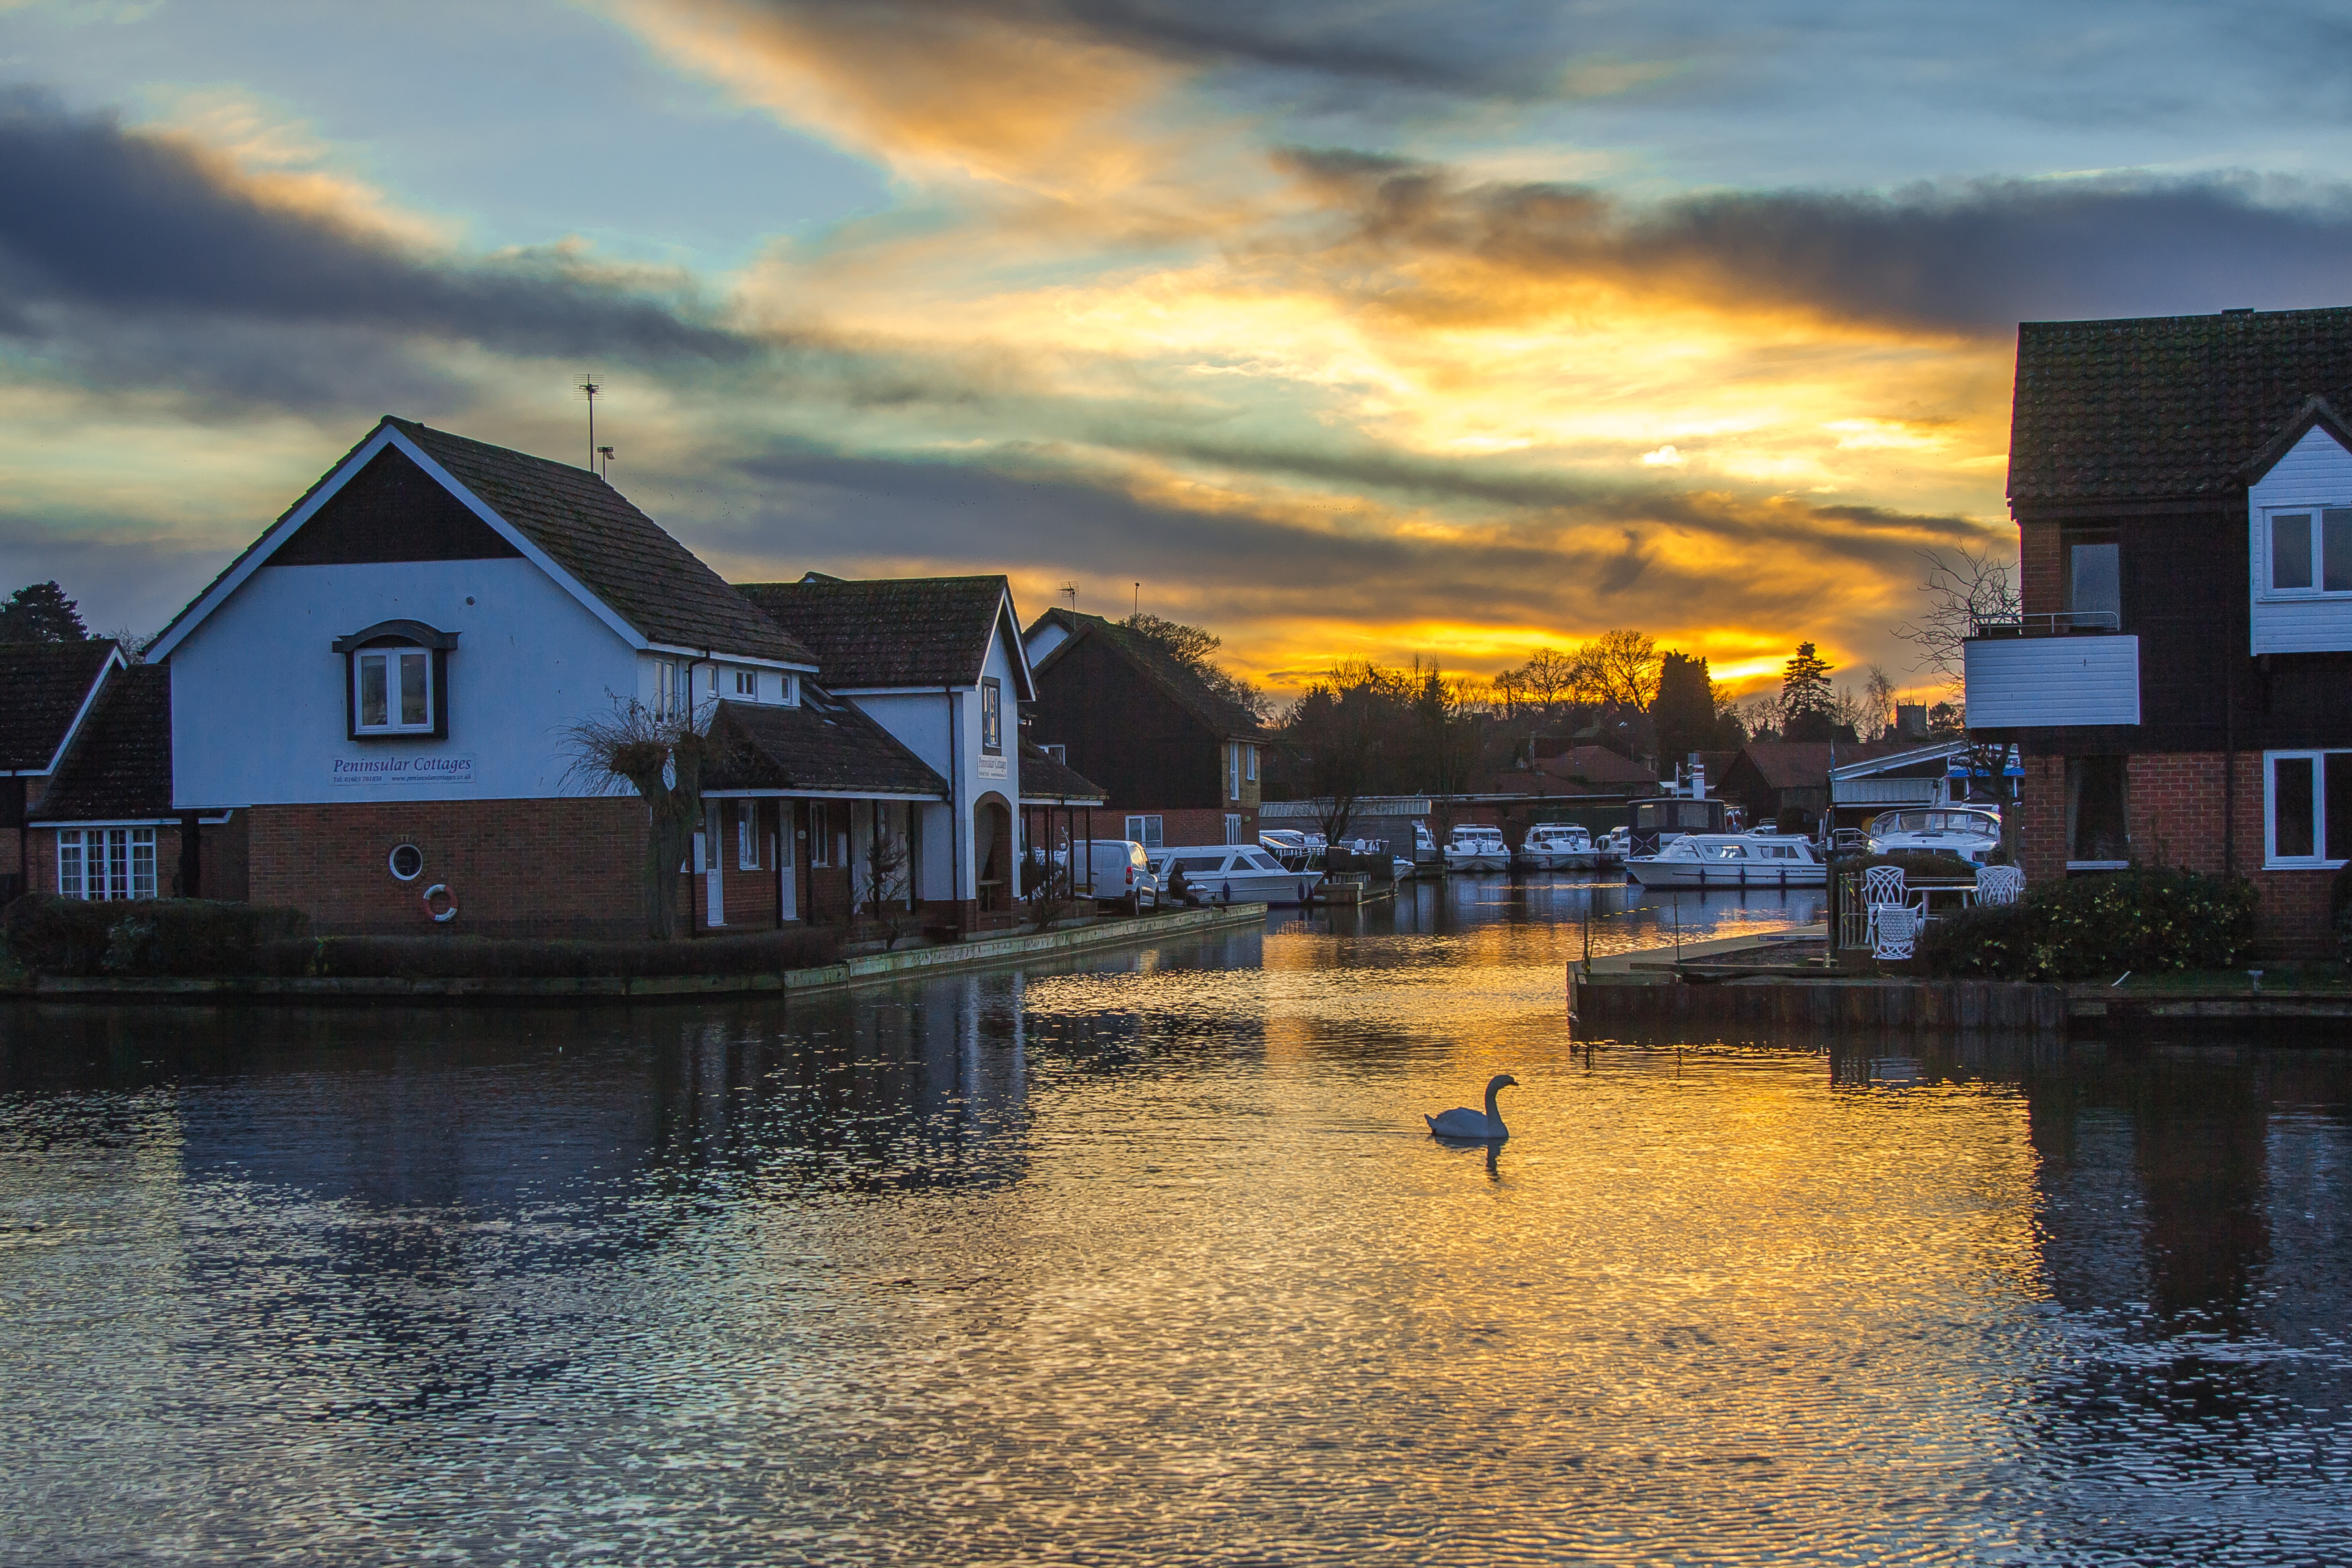
sea, coast, water, dock, cloud, sky, sunset, morning, dawn, river, canal, cityscape, dusk, evening, reflection, harbor, waterway, in the evening, england, wroxham